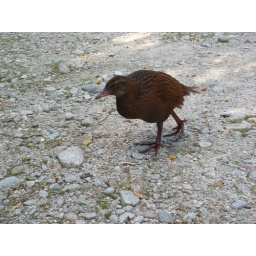
Flightless bird (a Weka) near our car after returning from a short hike. About the size of a duck